David T. Kessler

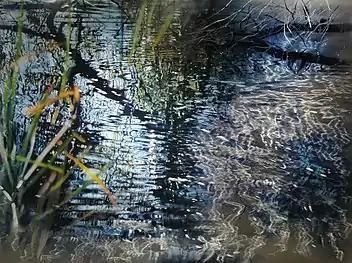
Veiled Cadence, 6' x 8' acrylic paint on abraded aluminum

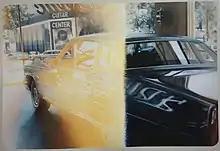
Light-Struck Cadillac, acrylic on canvas, 5' x 7' from Ruined Slide series

David T. Kessler (born 1950 in Park Ridge, New Jersey) is an American artist primarily known for his photo-realist paintings. Although he is a longtime resident of Phoenix, Arizona, Kessler launched his career in San Francisco in the mid 1970s, at a time when a significant school of photo-realism was emerging in the Bay Area.